Hanne Gråhns

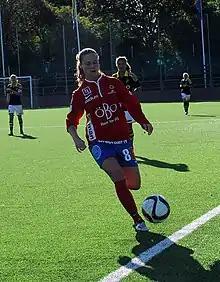
Gråhns in 2015

Hanne Gråhns (born 29 August 1992) is a Swedish former football midfielder who played for KIF Örebro DFF.